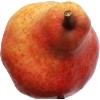
Label: red_pear